List of east–west roads in Toronto

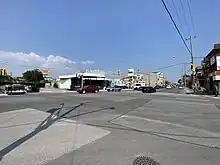
Dupont Street at Dufferin Street in 2023

Bloor Street was named by 1855 after Joseph Bloore. It was surveyed as the first concession road north of the baseline (now Queen Street). It has been known by many names, including the Tollgate Road (as the first tollgate on Yonge north of Lot Street was constructed there in 1820), then St. Paul's Road (after the nearby church, constructed 1842), and possibly Sydenham Road (after Lord Sydenham, Governor General 1839–1841).